Falloux Laws

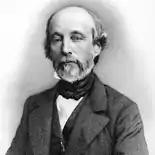
Alfred de Falloux.

The Falloux Law was promulgated in a context in which French Catholics were worried about the increasing role of the state in education since the Revolution of 1789 and the reorganisation of the imperial University. They thought that the imperial education system, inherited from the First Empire's reforms, excessively diffused Enlightenment, republican and socialist ideas. Thus, they wanted the education system to return to its basis during the Ancien Régime.